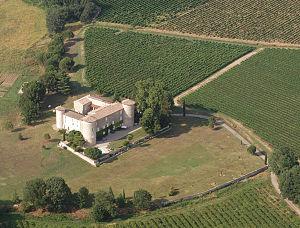
Le vin igp méditerranée, anciennement appelé aussi vin de pays de Méditerranée, est un vin français d'indication géographique protégée régional, reconnu par l'INAO. Le signe de qualité IGP Méditerranée est attribué après dégustation systématique par un organisme de contrôle, reconnaissant le vin conforme à son cahier des charges.
La liste des châteaux de l'Ardèche recense de manière non exhaustive les mottes castrales ou châteaux de terre, les châteaux, château fort ou château de plaisance, les châteaux viticoles, les maisons fortes, les manoirs, situés dans le département français de l'Ardèche. Il est fait état des inscriptions et classements au titre des monuments historiques.
Le château de la Selve est un château français situé à Grospierres dans l'Ardèche.